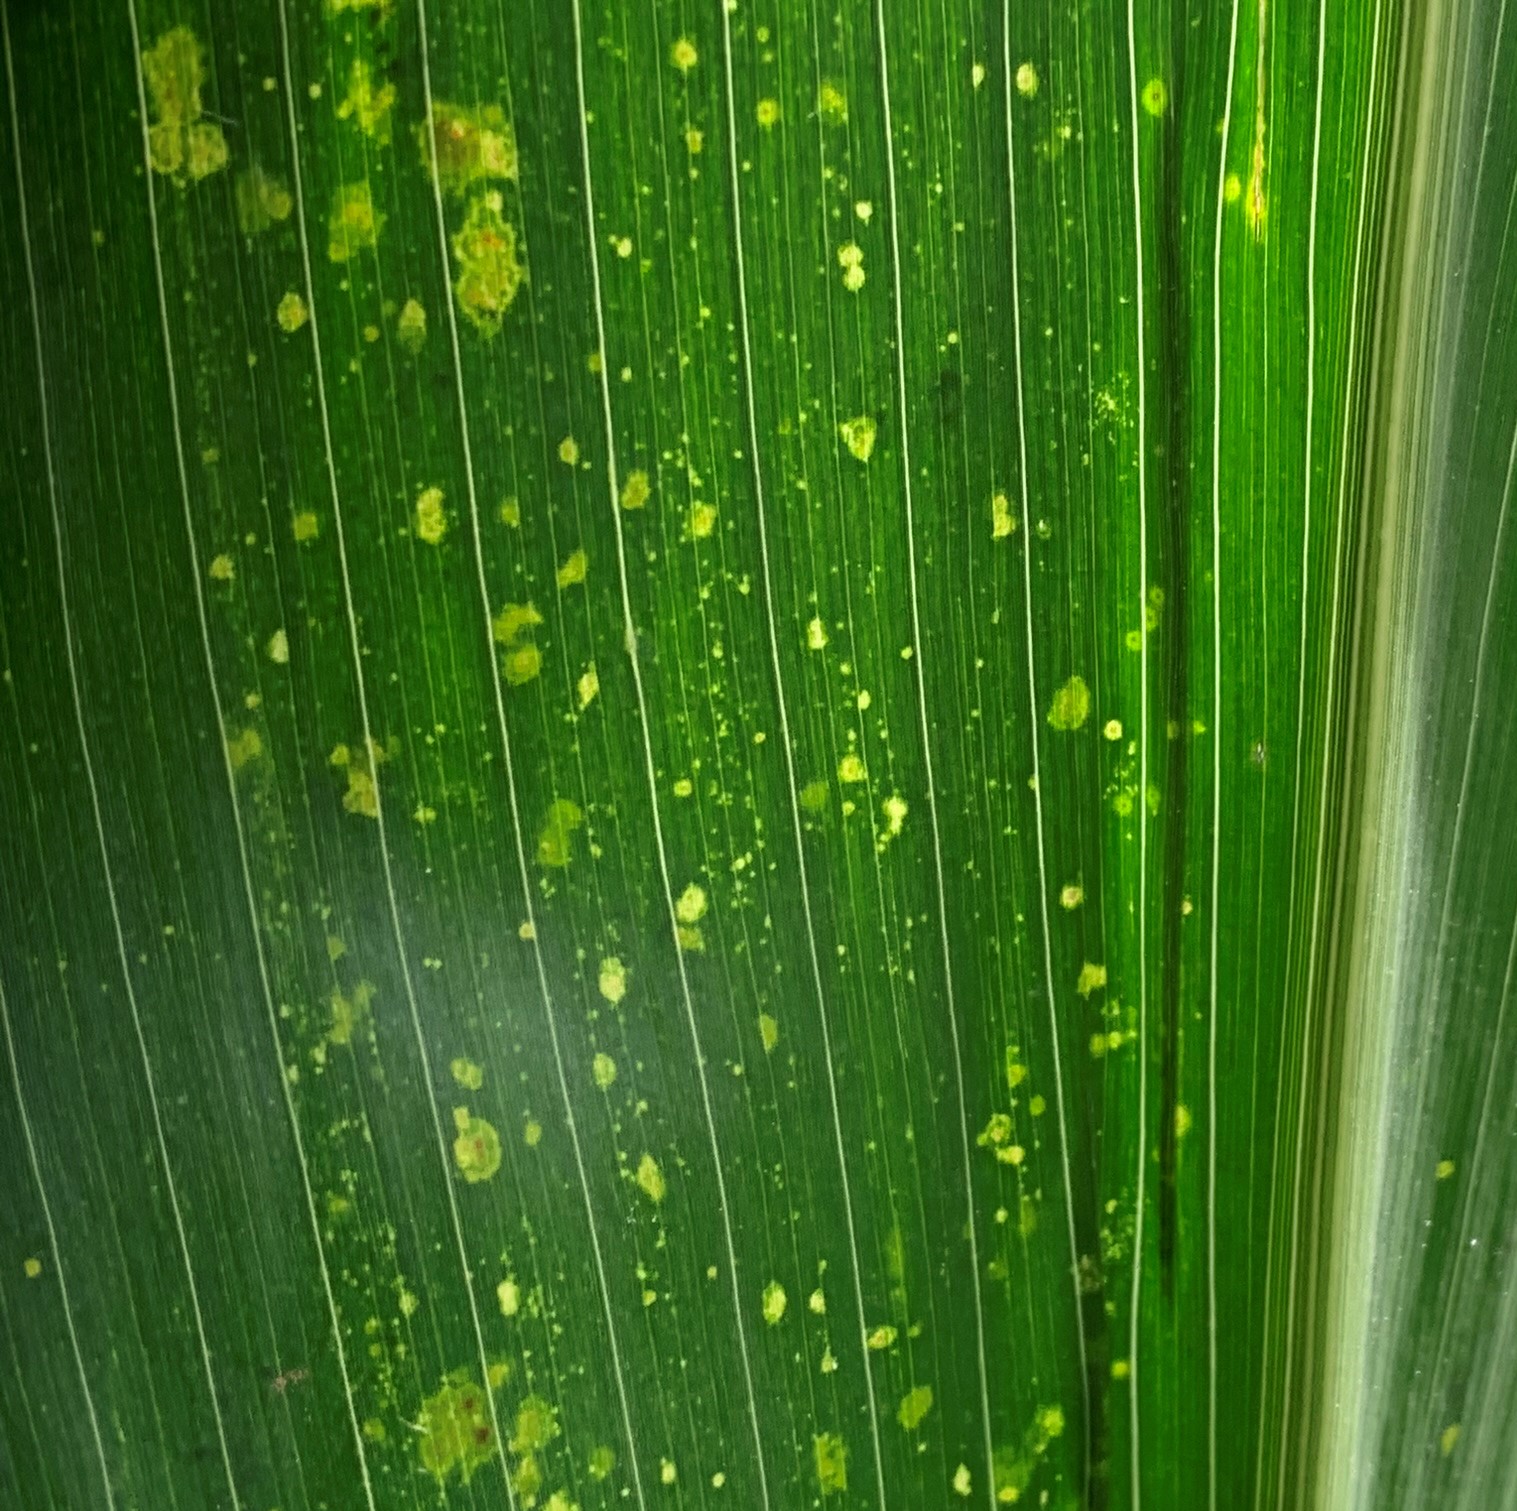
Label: MLN